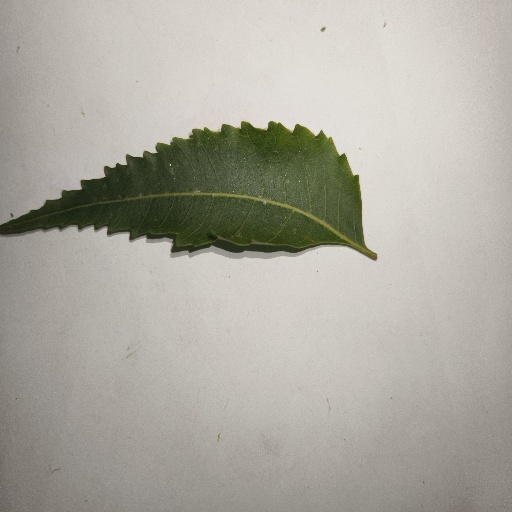
Species: Neem
Leaf condition: Healthy Leaf